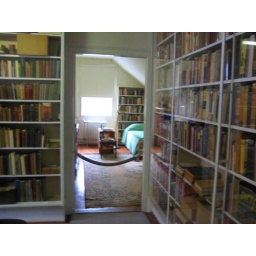
some of the 10,000 books Carl and Lilian had in the house